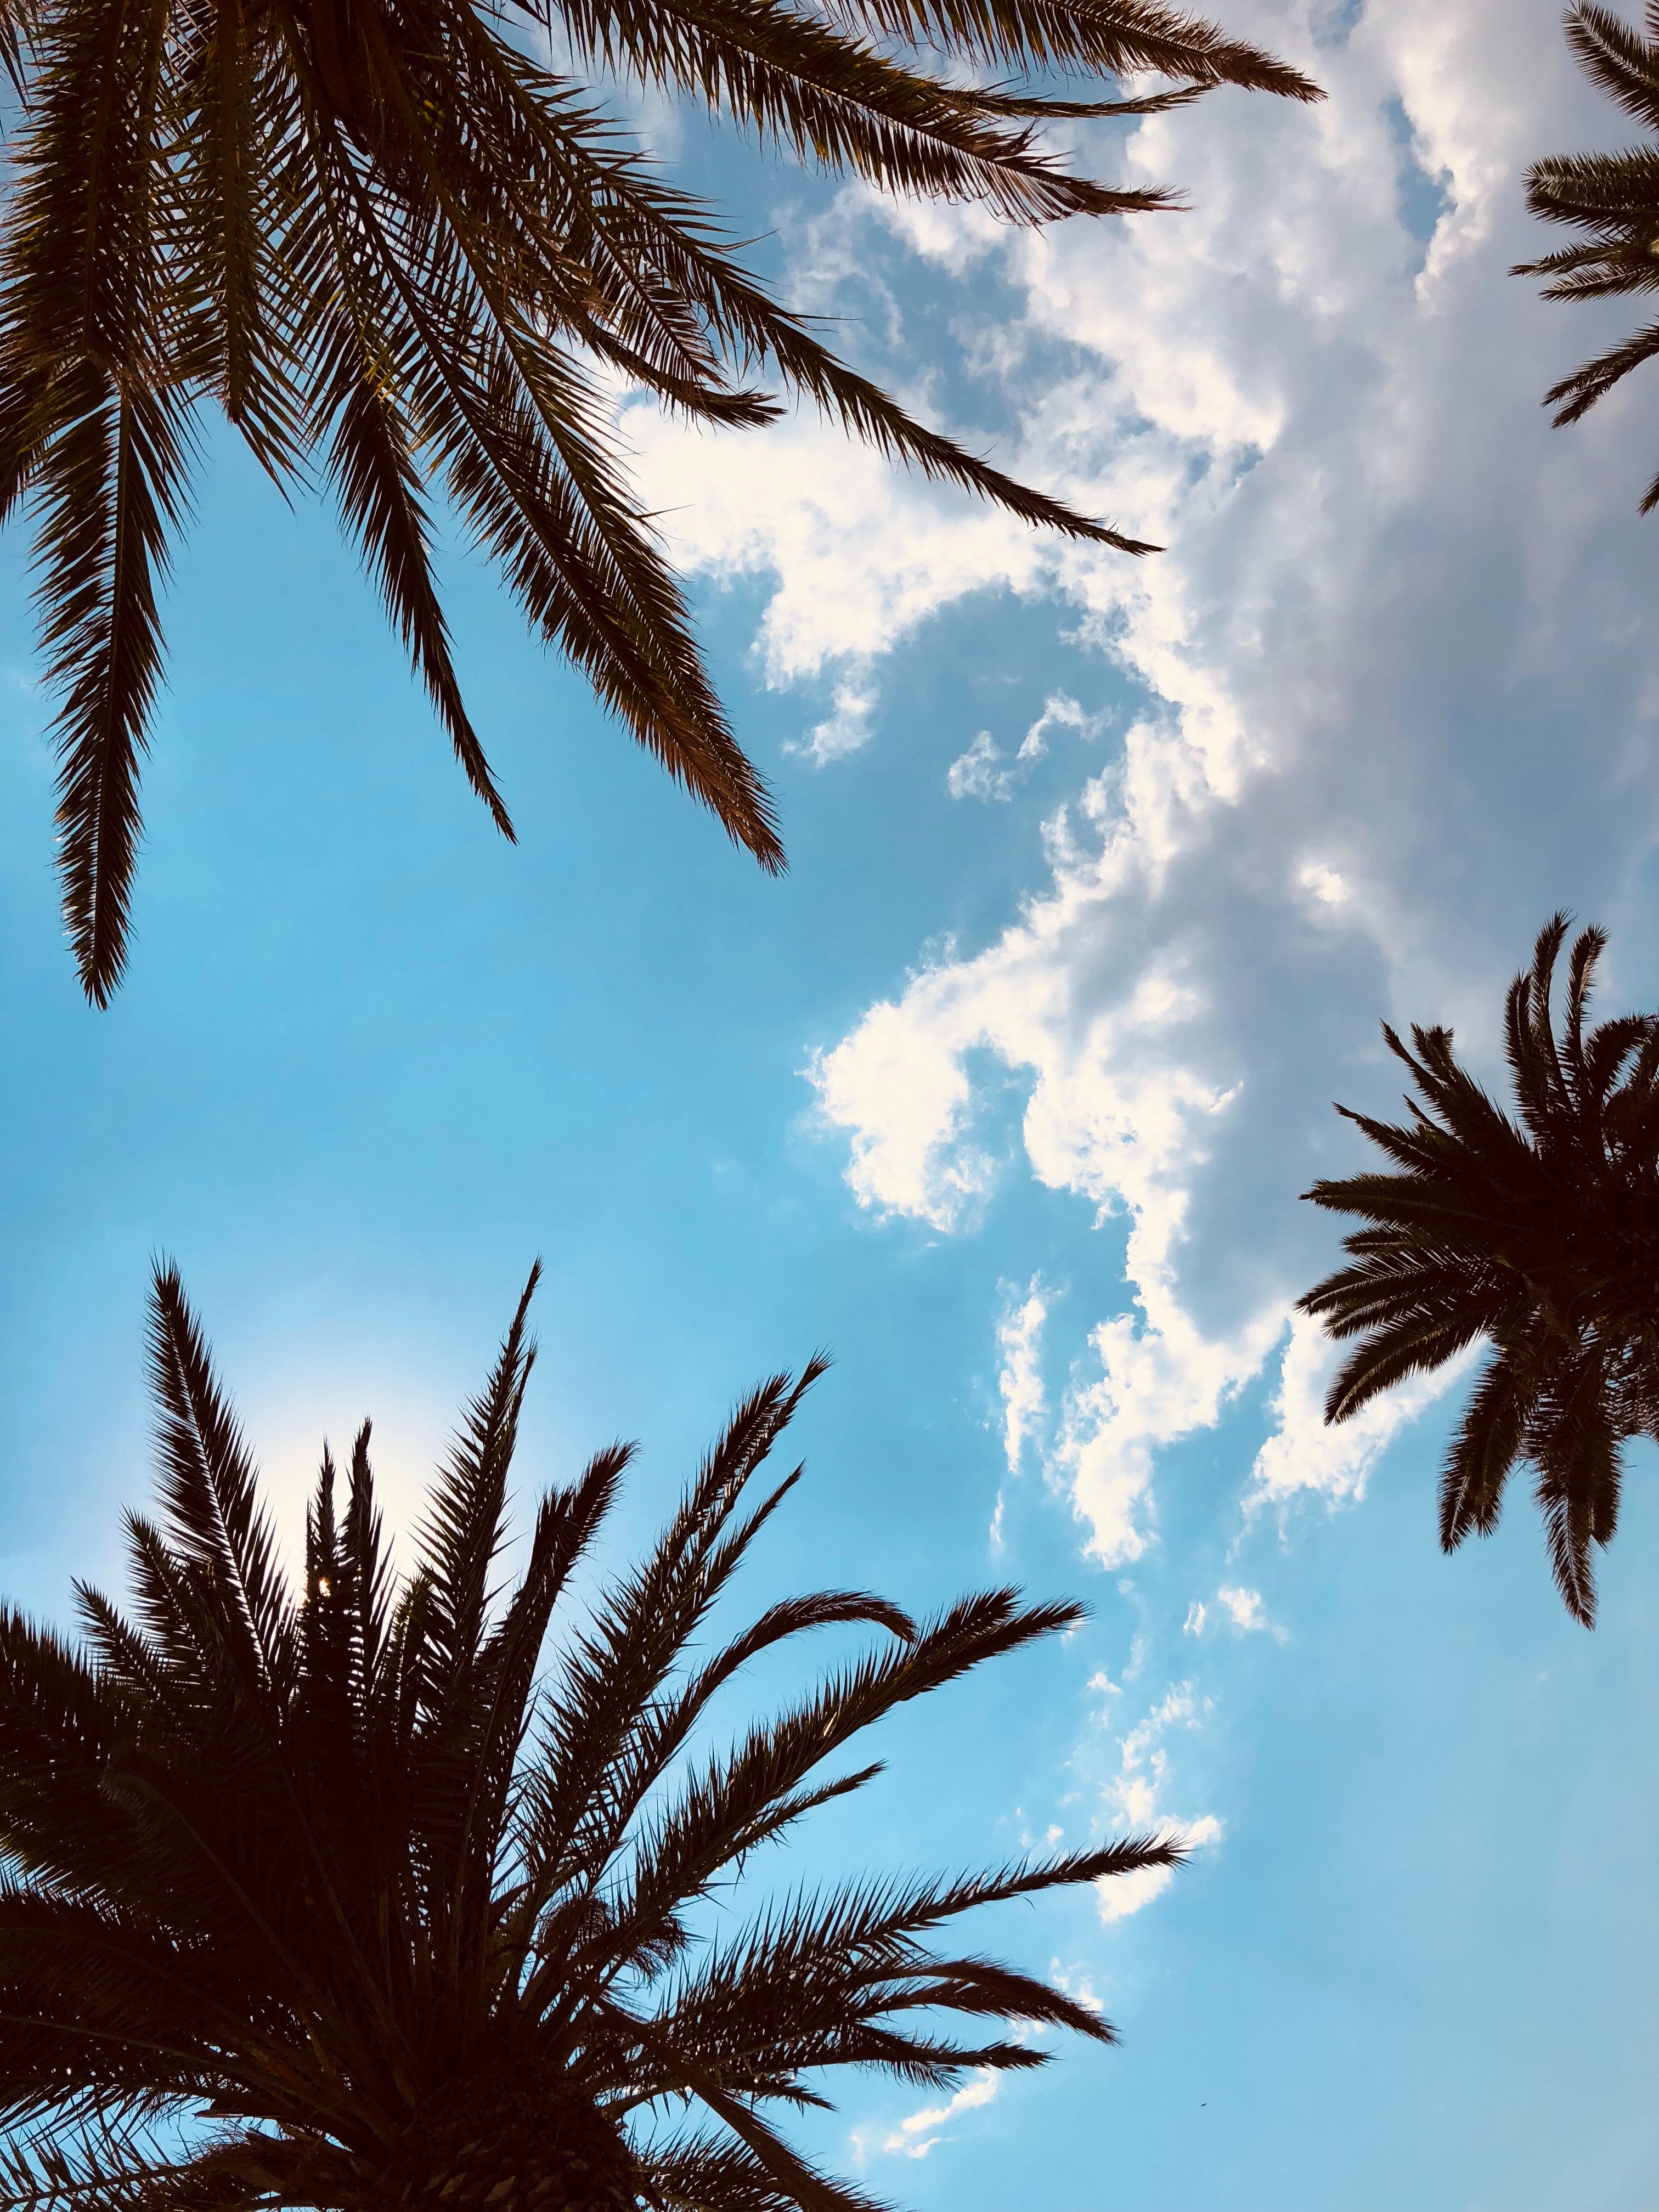
sky, tree, palm tree, daytime, arecales, blue, plant, elaeis, woody plant, attalea speciosa, date palm, leaf, tropics, cloud, terrestrial plant, sunlight, Desert Palm, coconut, electric blue, flowering plant, vacation